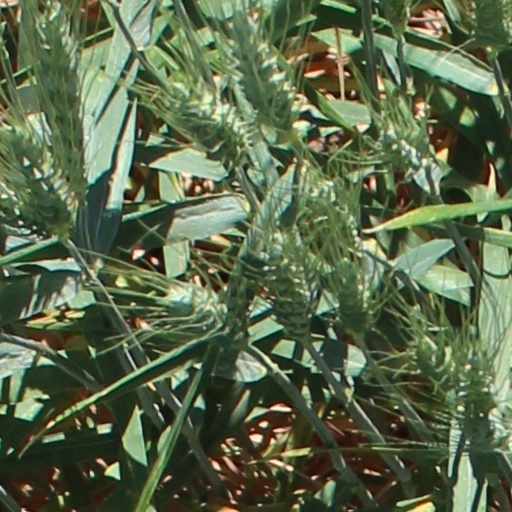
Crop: wheat